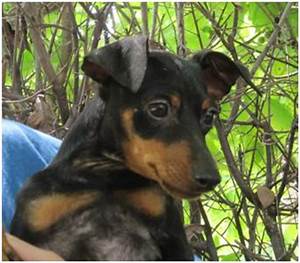
Label: dog